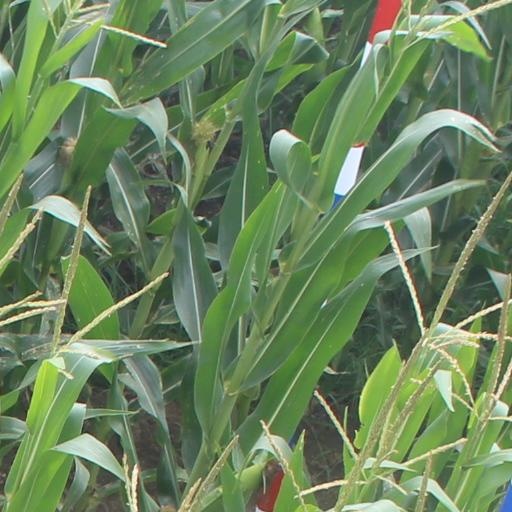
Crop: maize; corn